Wilhelm Reich

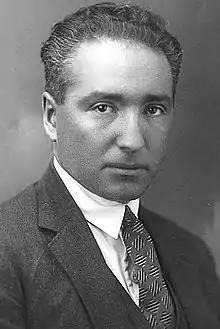
Portrait by Ludwig Gutmann (Vienna, before 1943)

Wilhelm Reich (24 March 1897 – 3 November 1957) was an Austrian doctor of medicine and a psychoanalyst, a member of the second generation of analysts after Sigmund Freud. The author of several influential books, "The Impulsive Character" (1925), "The Function of the Orgasm" (1927), "Character Analysis" (1933), and "The Mass Psychology of Fascism" (1933), he became one of the most radical figures in the history of psychiatry.